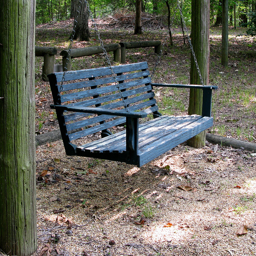
A swing hanging by chains in the woods.
A lonely park bench swing waiting for someone to take a ride.
An empty wooden swing bench in a forest clearing.
A wooden swing sitting between two wooden poles.
A swing is hung from two wooden pillars.